Funerary Monument to Sir John Hawkwood

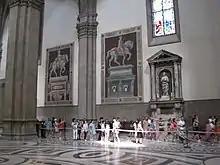
Fresco of Sir John Hawkwood (right) shown "in situ" in the Duomo, Florence, beside a similar depiction of fellow "condottiero" Niccolò da Tolentino (d.1435) by Andrea del Castagno

The Funerary Monument (or Equestrian Monument) to Sir John Hawkwood is a fresco by Paolo Uccello, commemorating English "condottiero" John Hawkwood, commissioned in 1436 for Florence Cathedral. The fresco is an important example of art commemorating a soldier-for-hire who fought in the Italian peninsula and is a seminal work in the development of perspective.